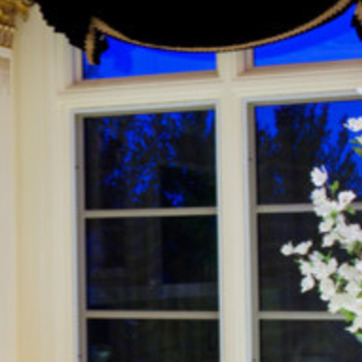
Material: glass